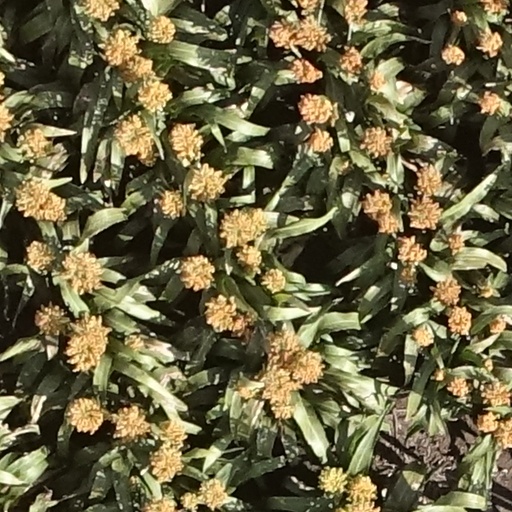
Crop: sorghum